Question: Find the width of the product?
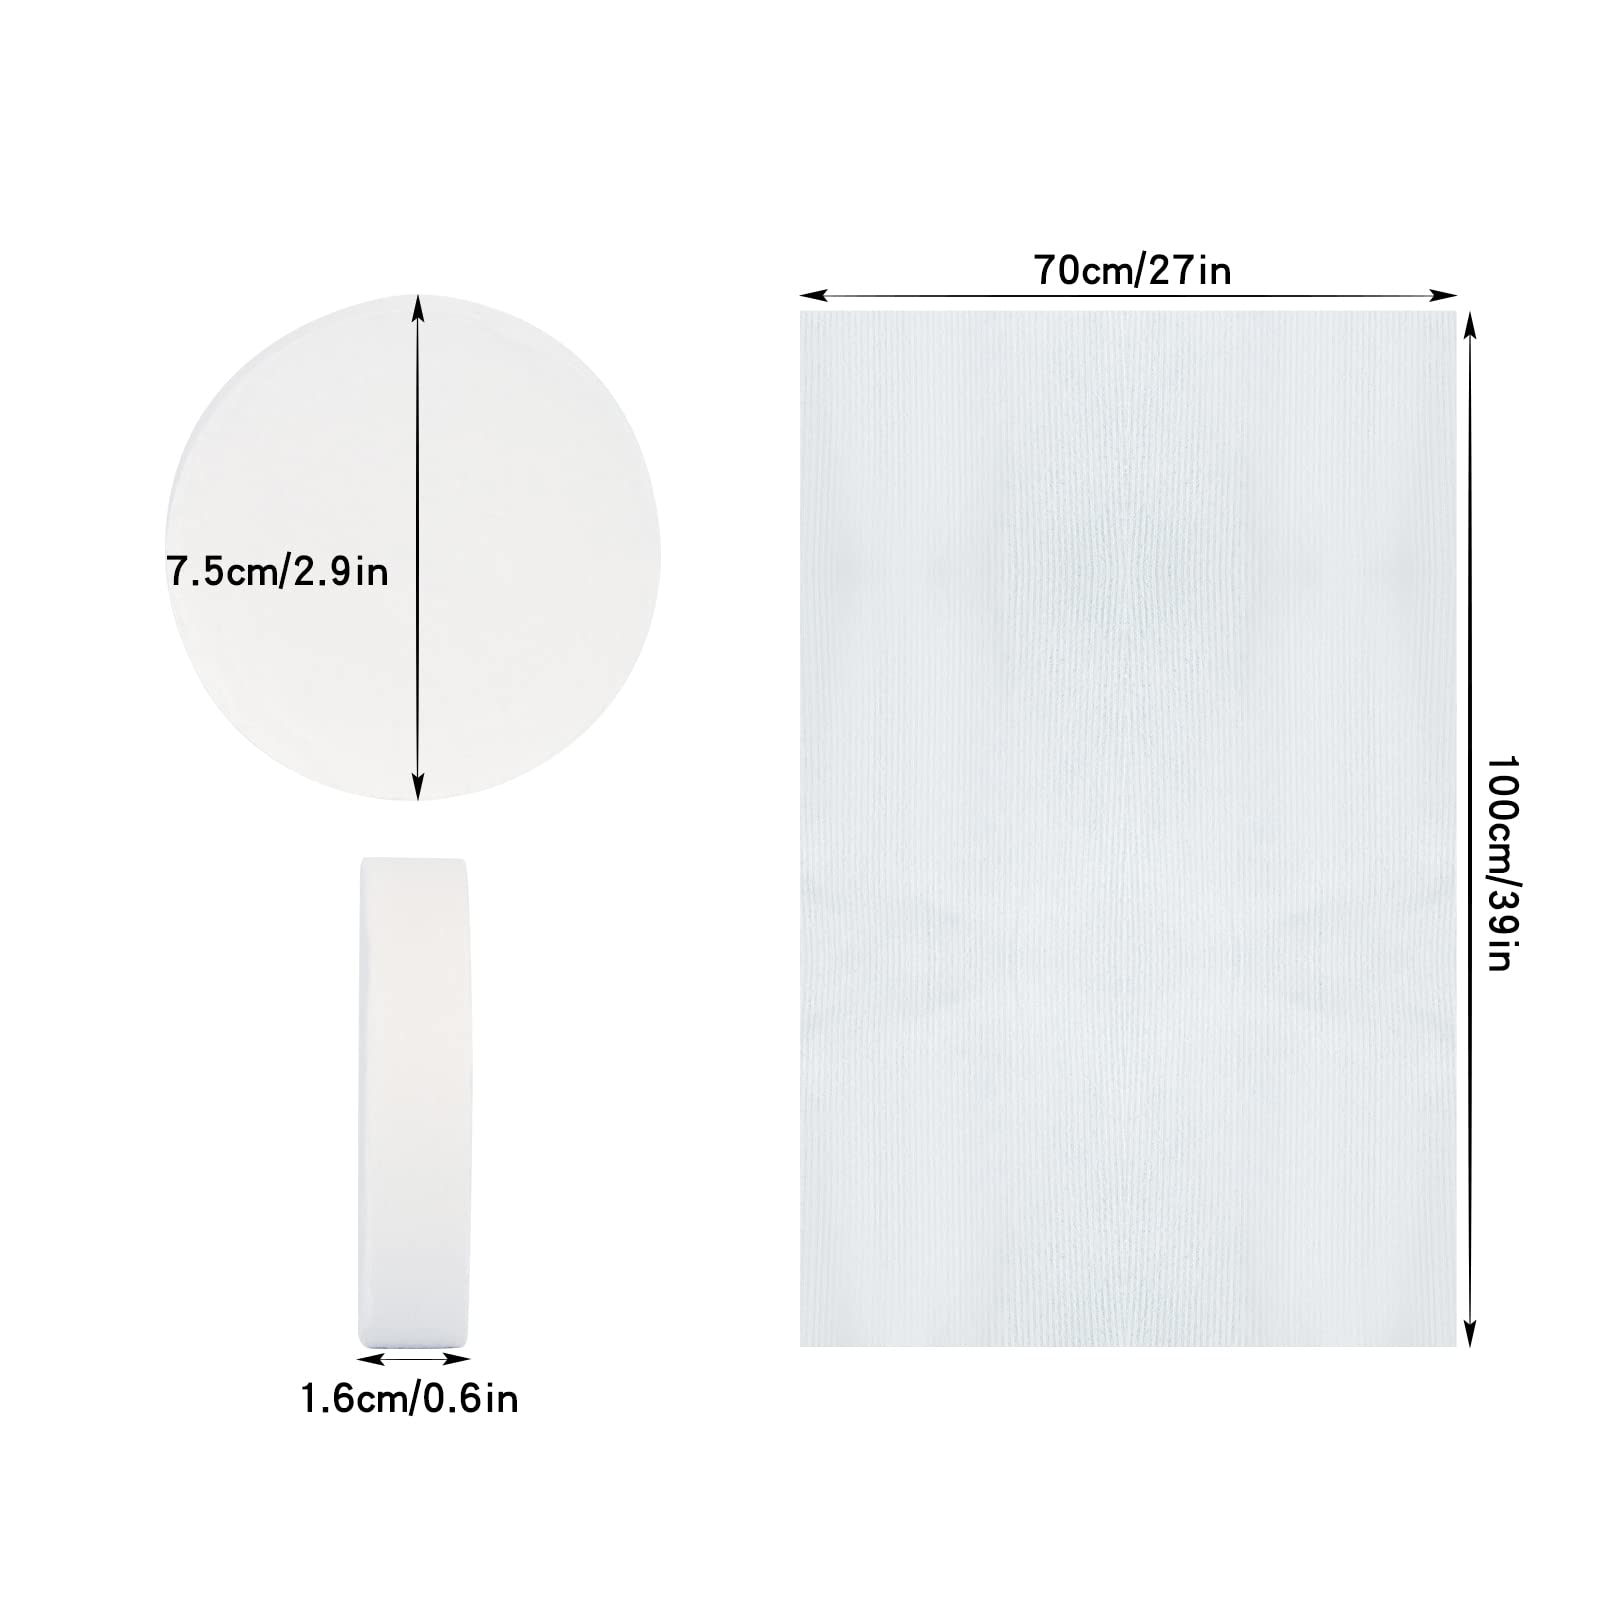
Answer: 70.0 centimetre